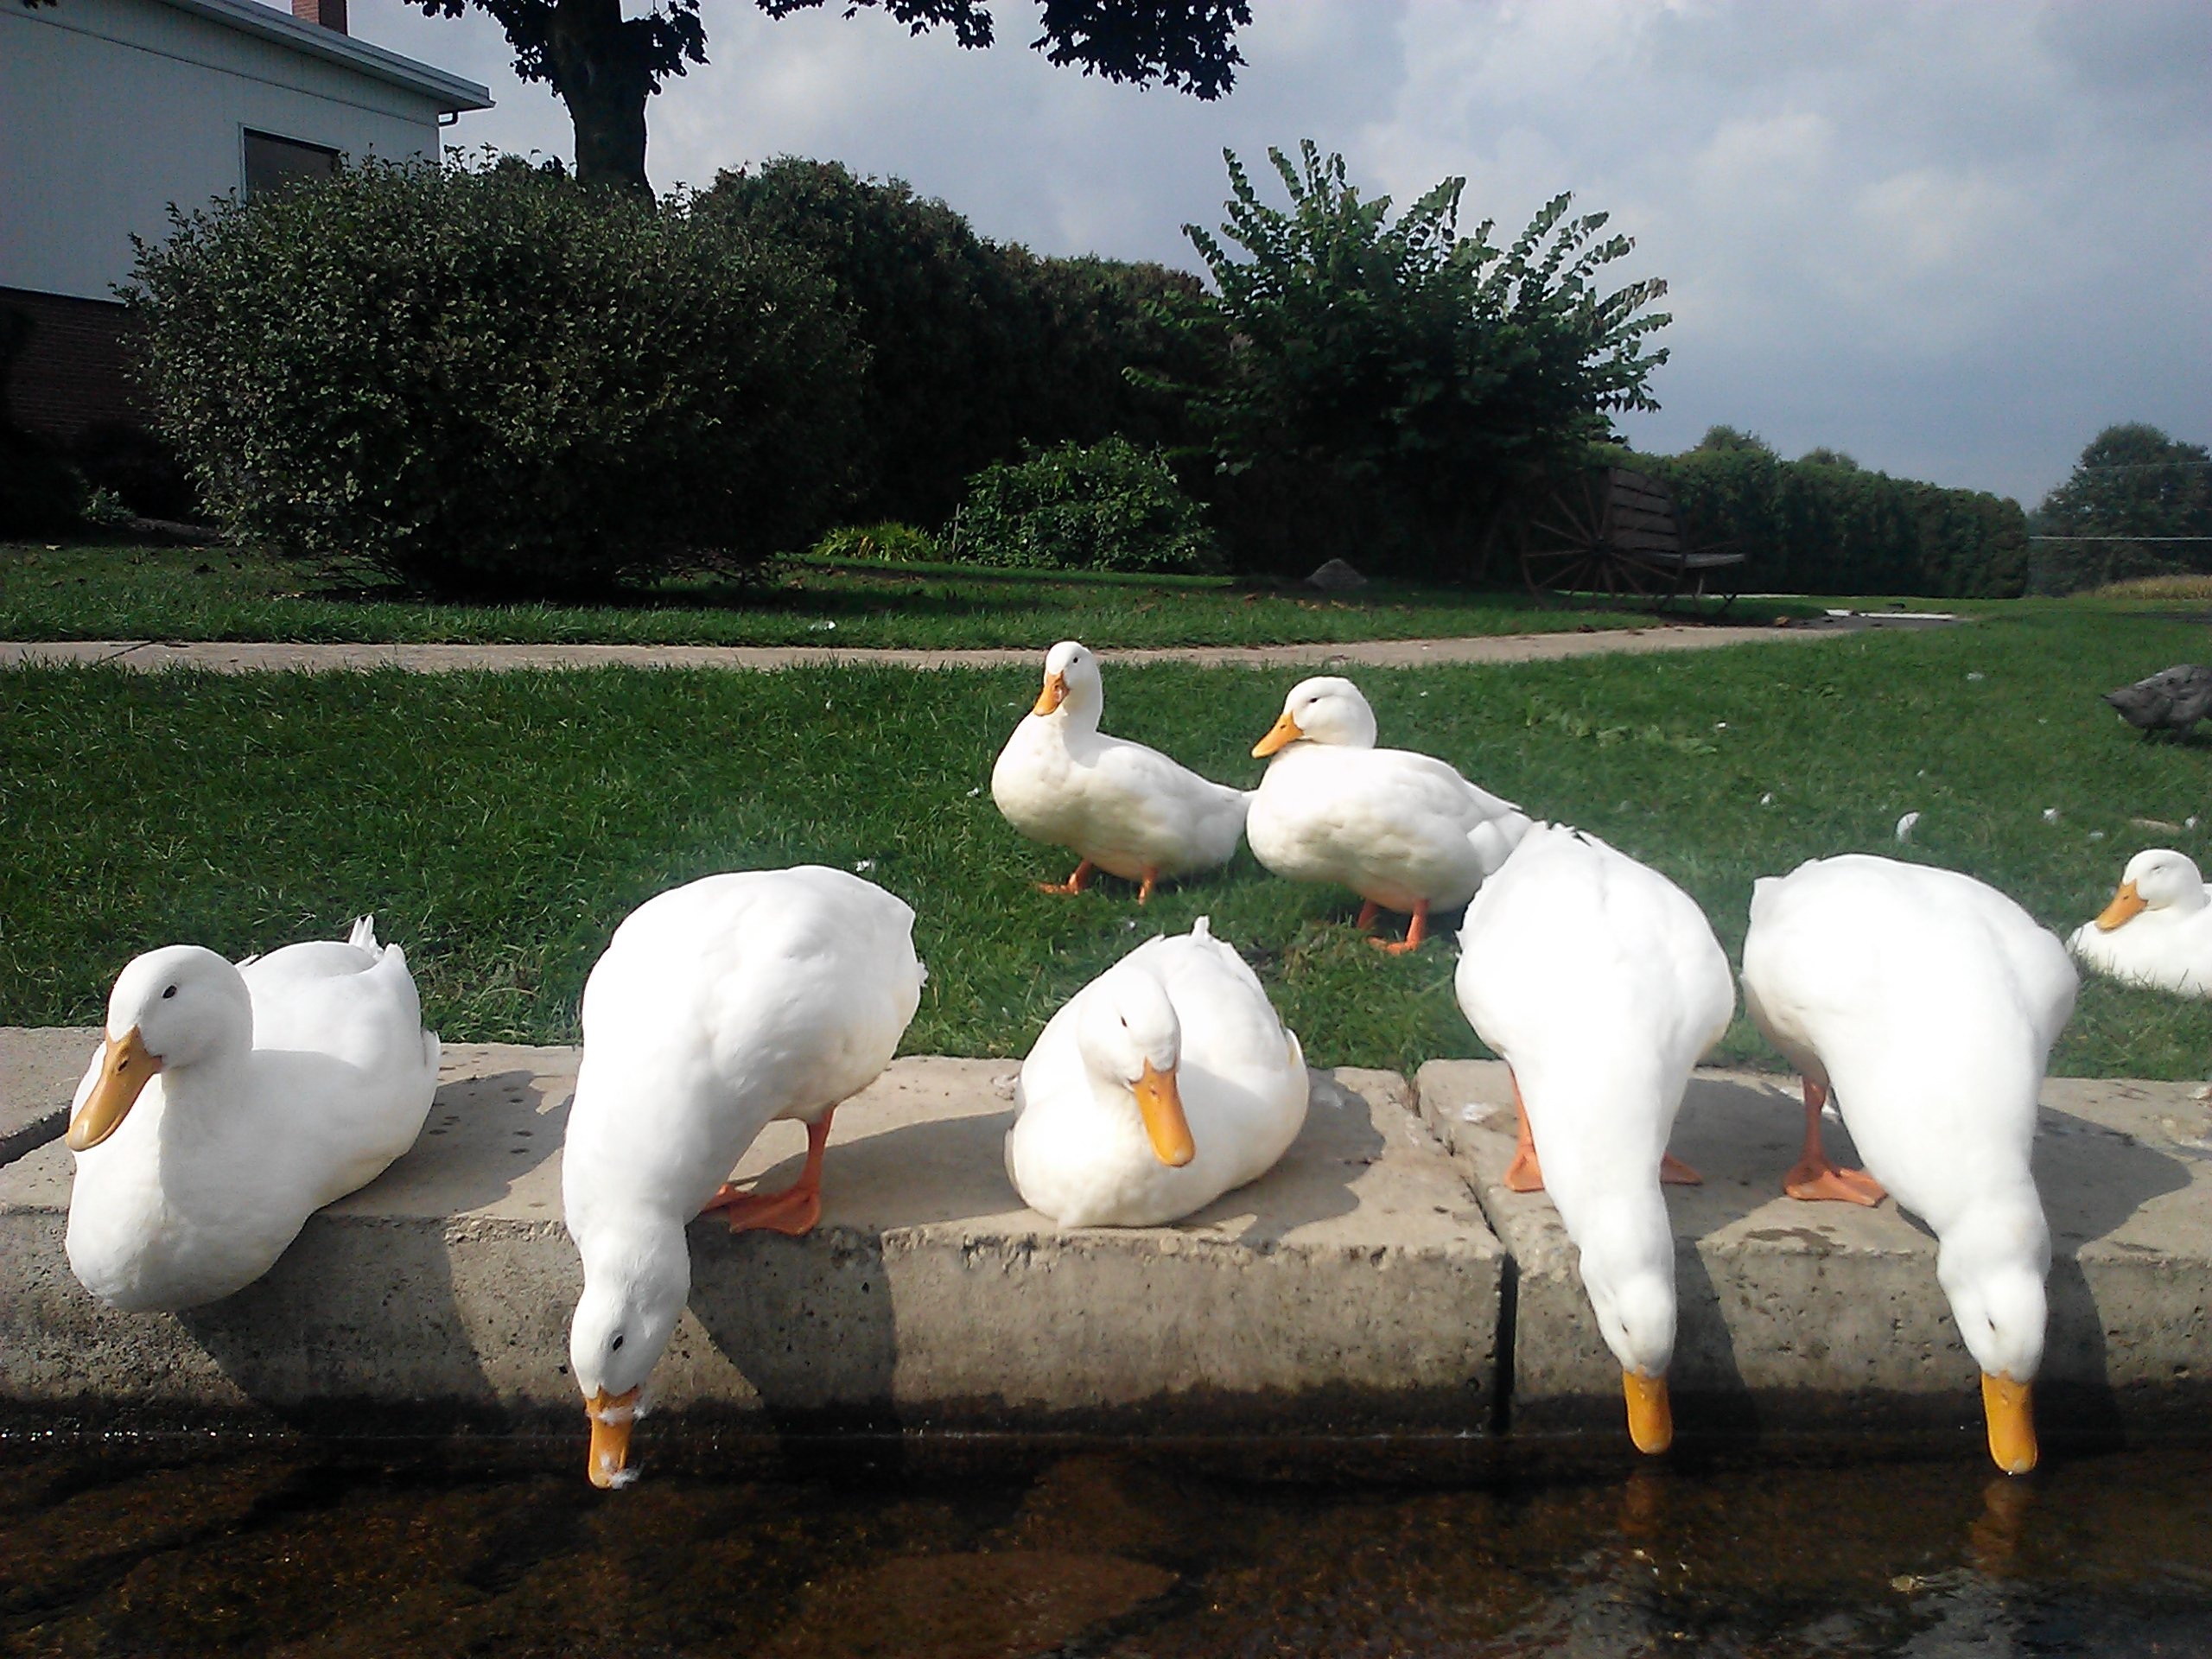
water, nature, bird, white, pond, wildlife, zoo, farming, livestock, fauna, swan, goose, vertebrate, ducks, waterfowl, water bird, ducks geese and swans